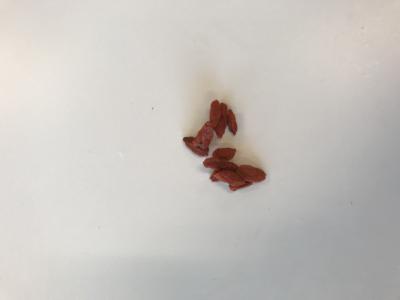
Label: generalcompost